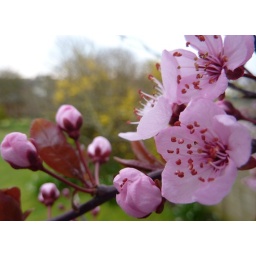
The flower in the foreground is copper beech - the yellow behind is forsythia.